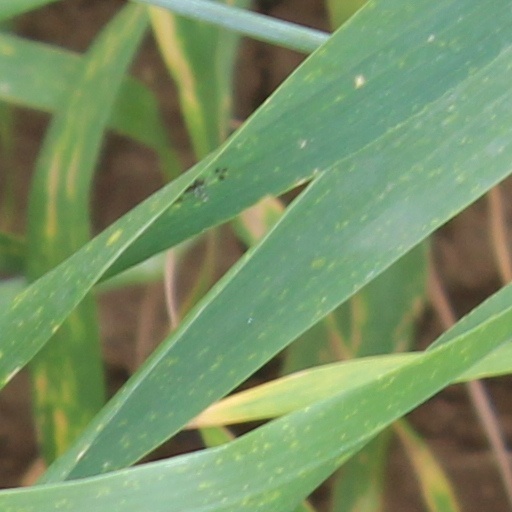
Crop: wheat